The Lodger: A Story of the London Fog

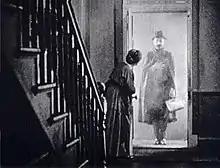
Still from the film

Filming began on 25 February 1926 and principal photography was completed within six weeks. Because Hitchcock practised film methods that mirrored those of German expressionism, scenes would not run for much longer than three minutes each. According to Tripp: "Fresh from Berlin, Hitch was so imbued with the value of unusual camera angles and lighting effects with which to create and sustain dramatic suspense that often a scene which would not run for more than three minutes on the screen would take a morning to shoot."